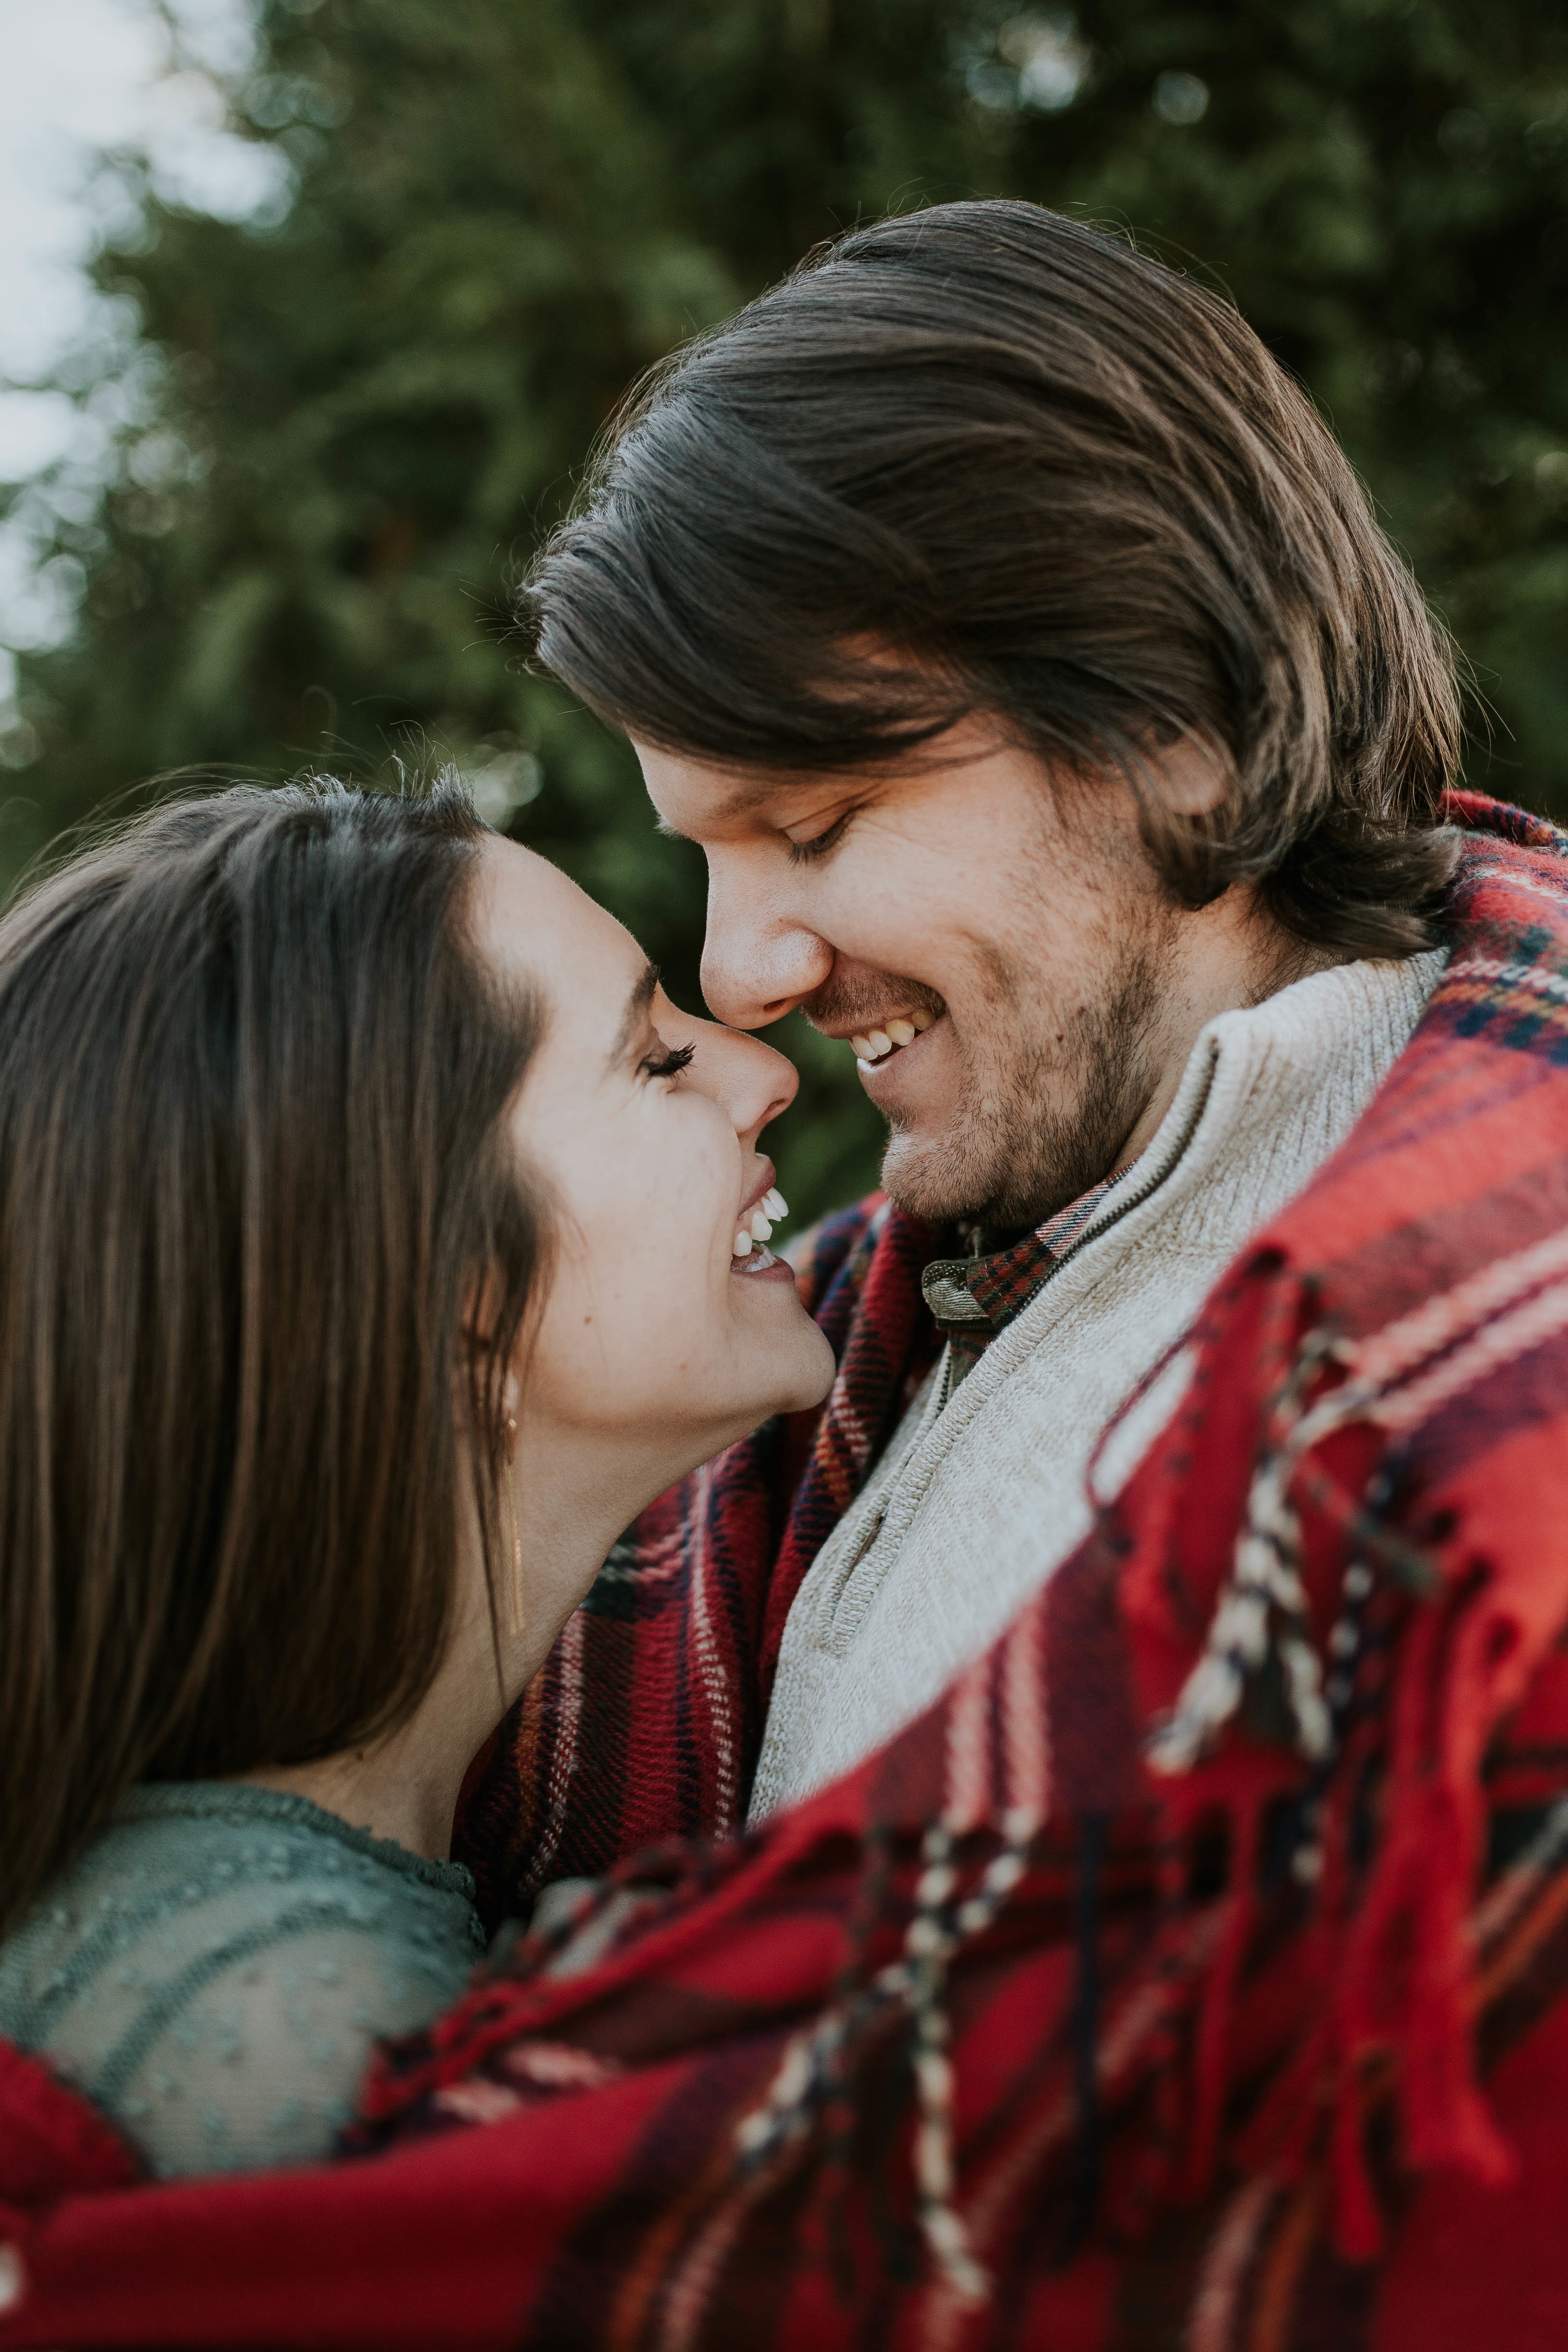
man, person, people, woman, guy, female, love, portrait, red, kiss, romance, lady, emotion, interaction, photo shoot, portrait photography, human action